Timeline of Tashkent

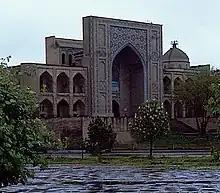
Kukeldash Madrasah in the 1990s

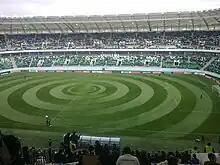
Milliy Stadium in 2013

"This article incorporates information from the Russian Wikipedia and the Ukrainian Wikipedia."